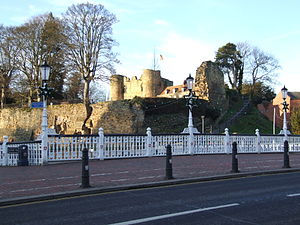
Tonbridge
Tonbridge er en købstad i det engelske county Kent, med et befolkningstal på 38.657. Byen ligger ved floden Medway omkring 6 km nord for Royal Tunbridge Wells, 19 km sydvest for Maidstone og 47 km sydøst for London. Den tilhører det administrative borough kaldet Tonbridge and Malling med i alt 120.805 indbyggere.